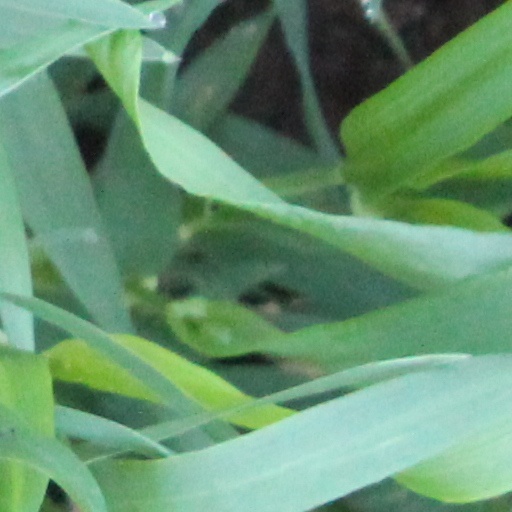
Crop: wheat